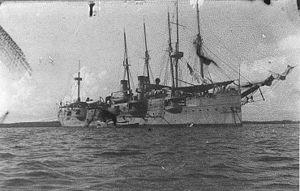
Voici la liste des croiseurs américains de l'United States Navy.